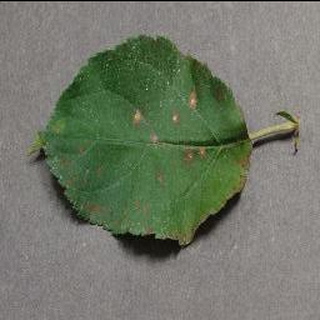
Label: apple_cedar_apple_rust